Southbridge Branch (New England)

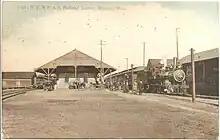
A postcard view of a train station with tracks on both sides

The BH&E extended the original line west from Mechanicsville to Willimantic, Connecticut in August 1872. The Boston and New York Air-Line Railroad opened to Willimantic in 1873, completing the "Midland Route" between New York City and Boston and leaving the Southbridge Branch as a minor spur line. The bankrupt BH&E was acquired by the New York and New England Railroad (NY&NE) in 1875. A Southbridge Branch freight was one of four trains involved in the Great East Thompson Train Wreck on December 4, 1891.